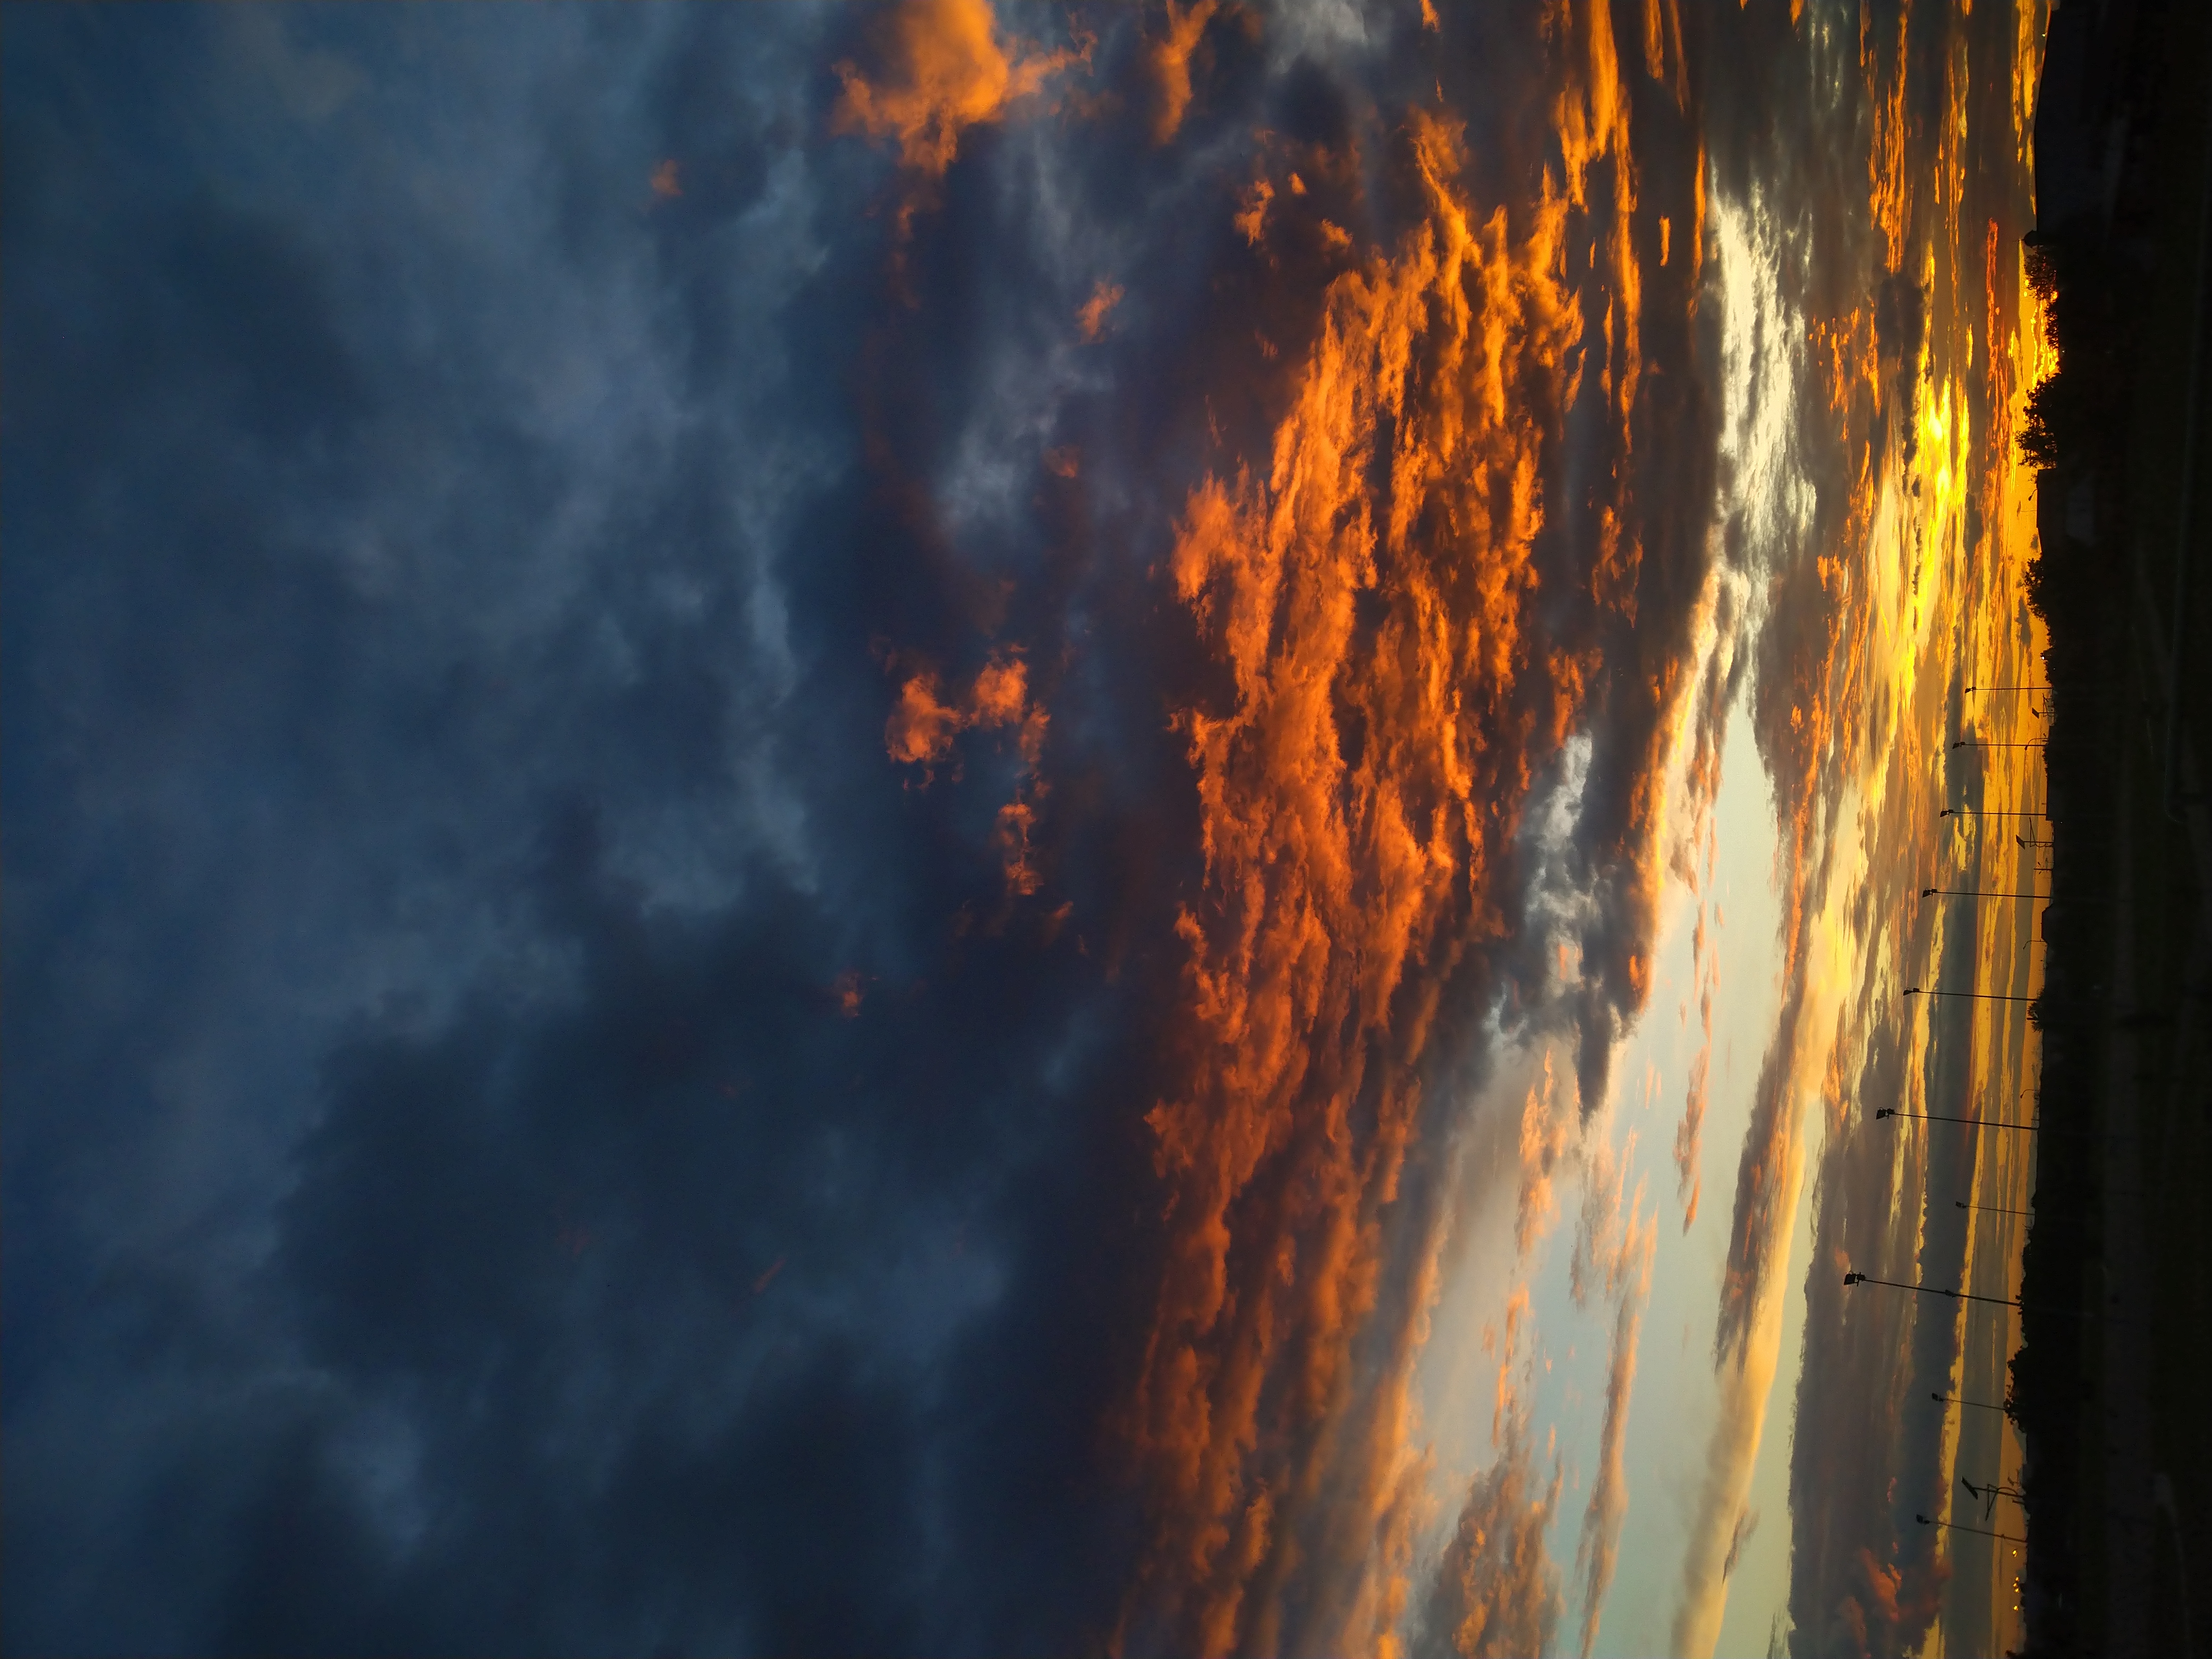
sky, geological phenomenon, heat, flame, orange, water, fire, atmosphere, tree, wildfire